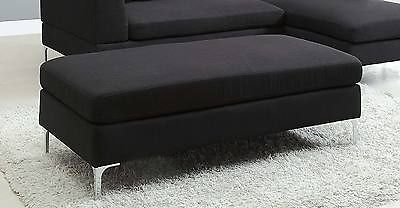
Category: sofa